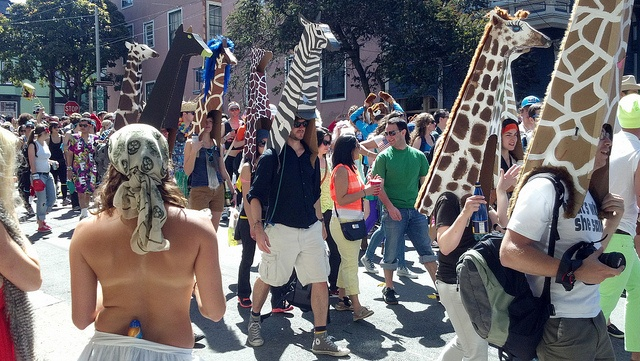
A group of people wearing giraffe heads walking next to each other.
People are walking on the sidewalk with giraffe hats.
A crowd of people in summer attire and holding stuffed zoo animals.
A bunch of people wearing Giraffe hats walking down a street.
A large group of people with some wearing giraffe heads on there head .